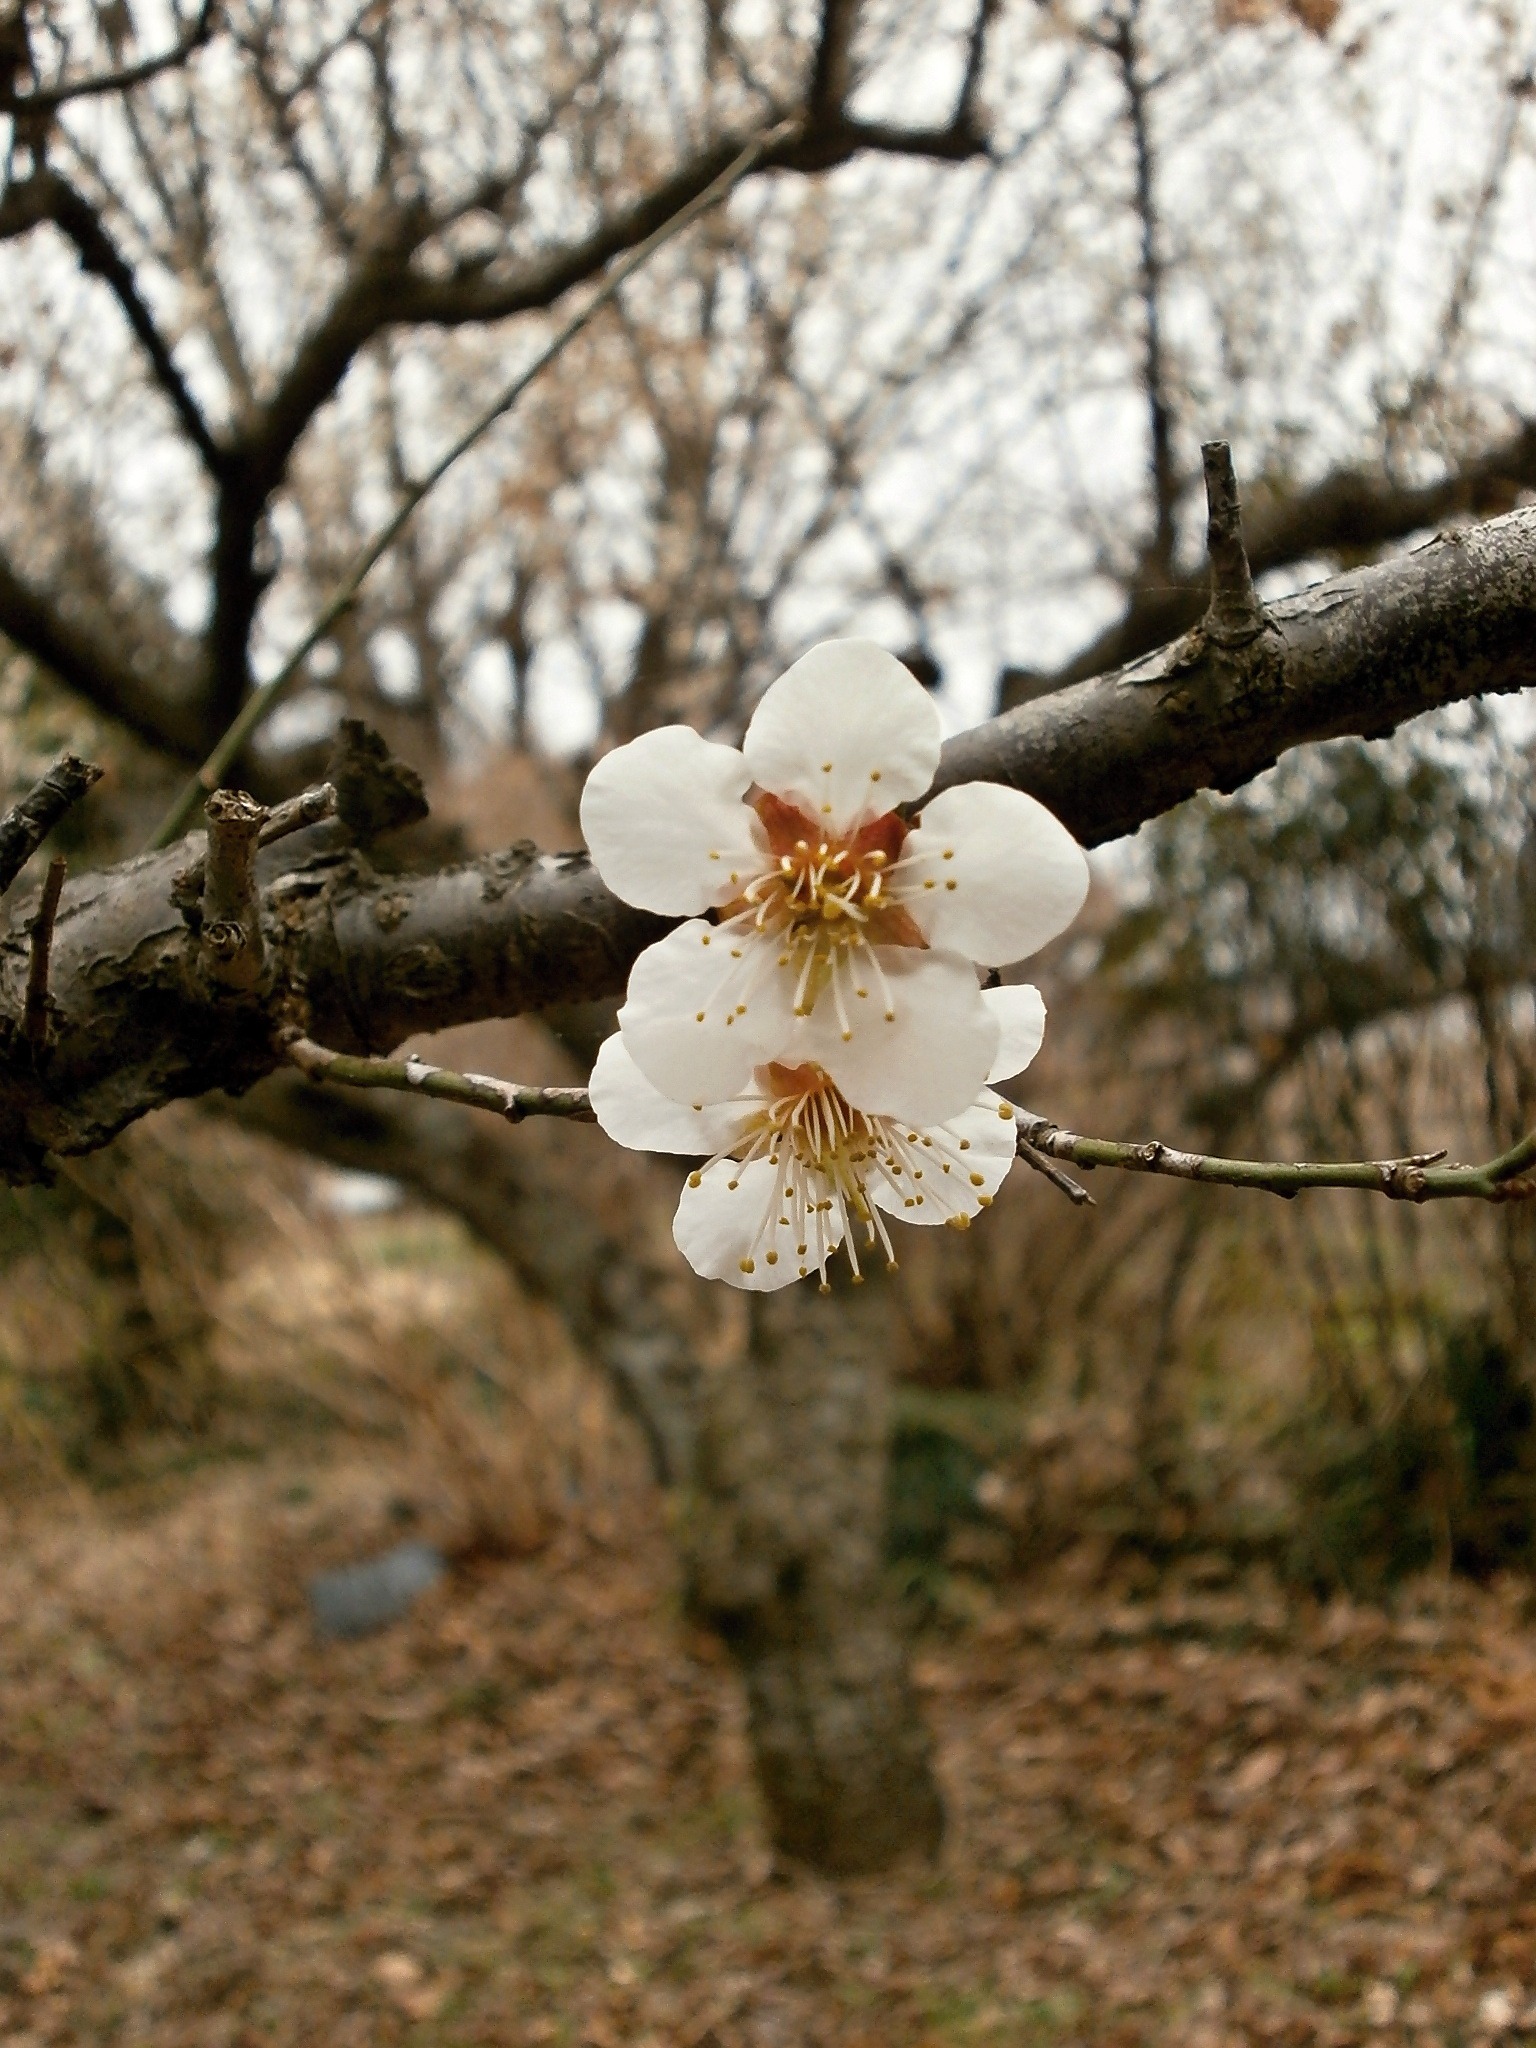
tree, nature, branch, blossom, plant, flower, spring, produce, botany, flora, season, cherry blossom, plum, white flowers, flowering plant, plum blossoms